2010 FIRS Men's Inline Hockey World Championships

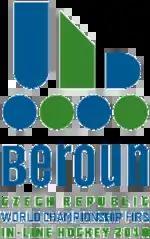

The 2010 FIRS Men's Inline Hockey World Championships was the 16th FIRS Men's Inline Hockey World Championships, an annual international inline hockey tournament organised by the International Roller Sports Federation. It took place between 12 and 17 July 2010 in Beroun, Czech Republic. The United States team was the defending champion, having won the previous two championships.